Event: Nepal Earthquake
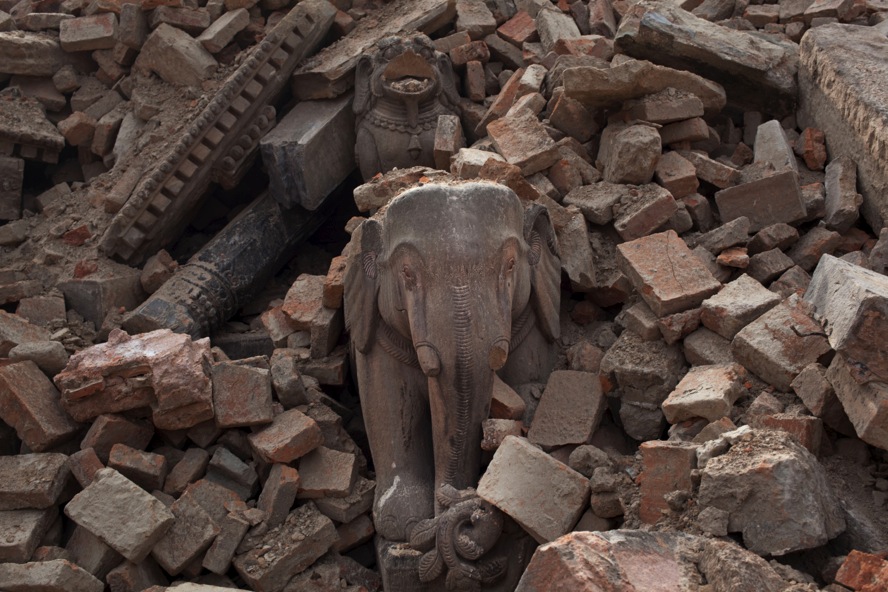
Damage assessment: damage